Tom Scott (YouTuber)

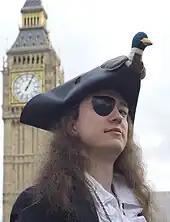
Scott as "Mad Cap'n Tom" in 2010

In 2008, he was nominated by his friends to run for student president at the University of York Students' Union, under the guise of his Talk Like a Pirate Day persona, "Mad Cap'n Tom Scott". Despite running as a joke, he gained almost 3,000 votes, won the election, and served as the organisation's 48th president.